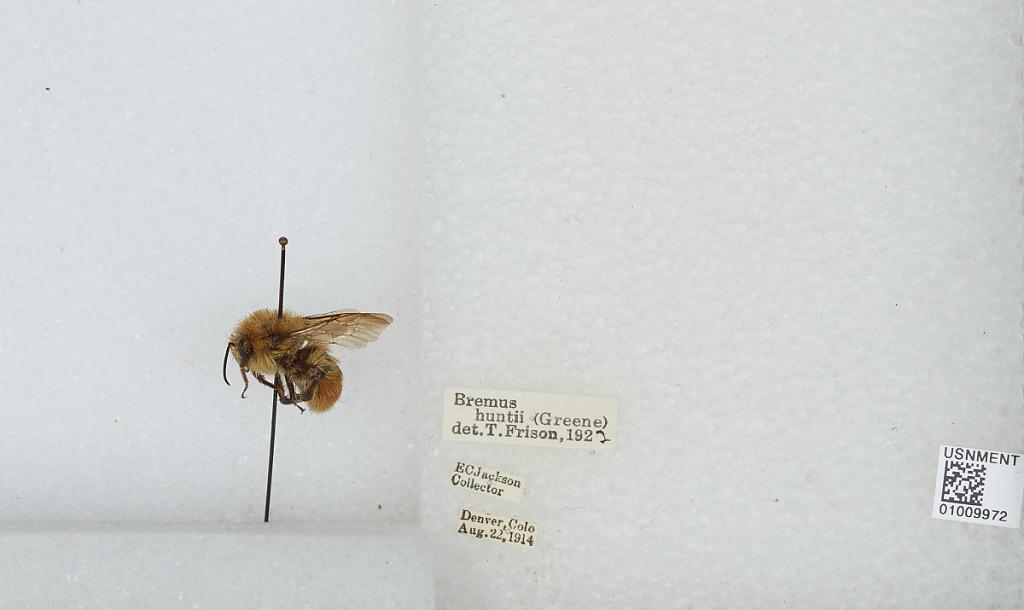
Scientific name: Bombus (Pyrobombus) huntii Greene
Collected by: E. Jackson
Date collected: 1914-8-22
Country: United States
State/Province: Colorado
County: Denver
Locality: Denver
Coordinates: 39.7619, -104.881
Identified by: Frison, T.